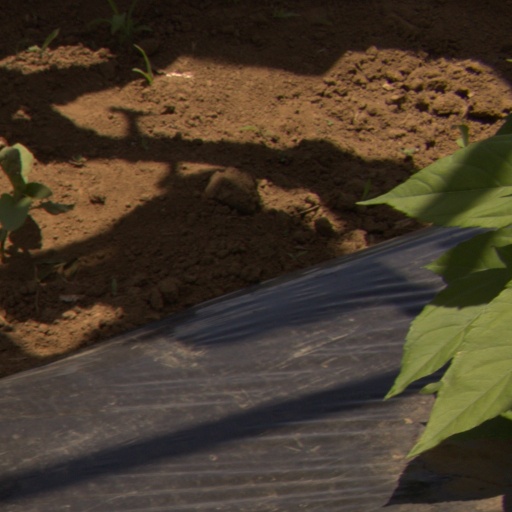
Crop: Jerusalem artichoke